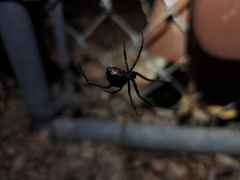
Species: Lactrodectus_hesperus